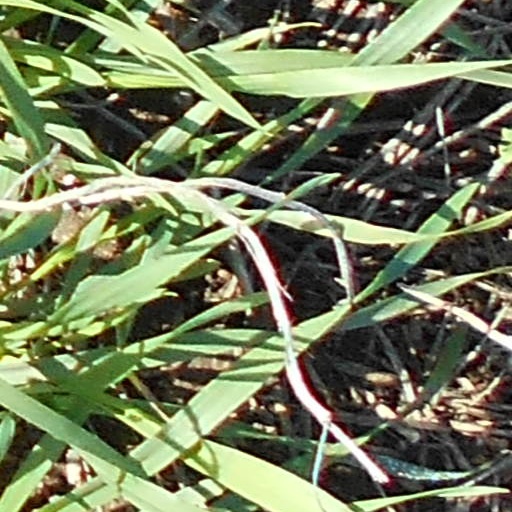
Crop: wheat